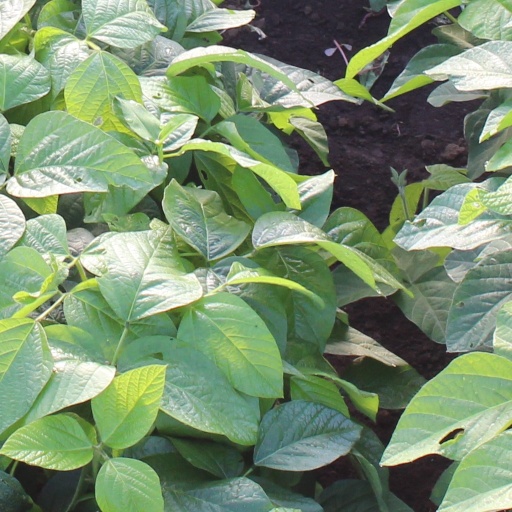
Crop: soybean